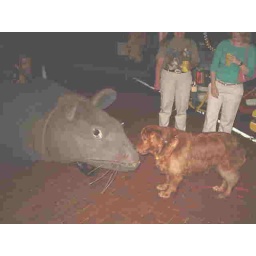
Wish my video of this had came out. This poor girl was so befuddled upon meeting an 8' rat.